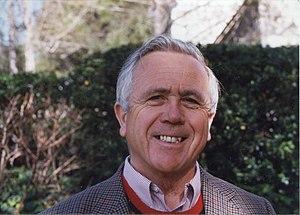
Rodney James Baxter est un physicien théoricien australien né le 8 février 1940 à Londres. Il est spécialisé en physique statistique et est connu pour ses travaux sur les modèles exactement solubles.